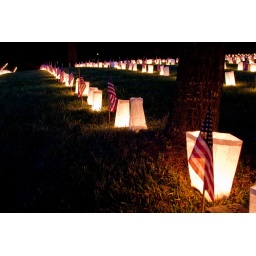
The Boyscouts set up thousands of candles in paper bags at the Fredericksburg National Cemetary.Simply stunning.Happy Memorial Day.